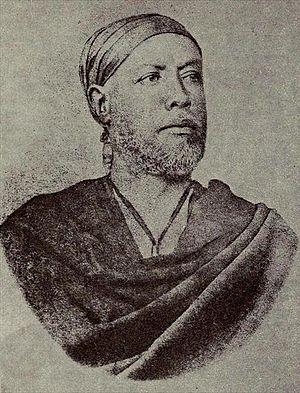
Le ras Darge Sahle Selassie était un homme politique et militaire éthiopien. Fils du negus Sahle Selassie du Shewa et demi-frère du negus Haile Melekot, il vécut durant la deuxième moitié du XIXᵉ siècle.